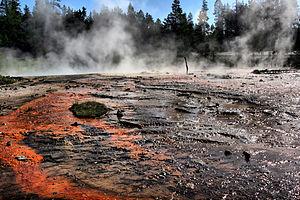
Fountain Paint Pot est une mare de boue située dans le Lower Geyser Basin dans le parc national de Yellowstone.